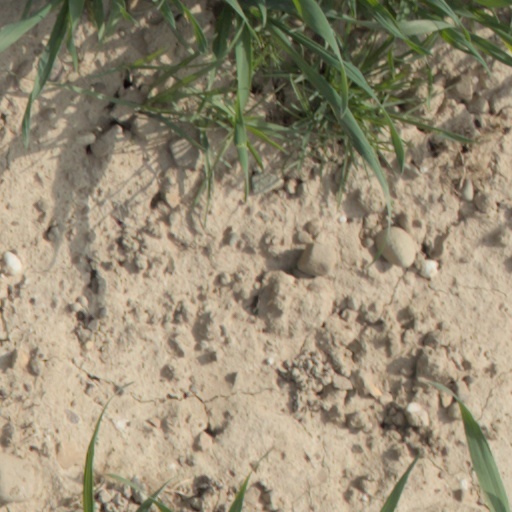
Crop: wheat